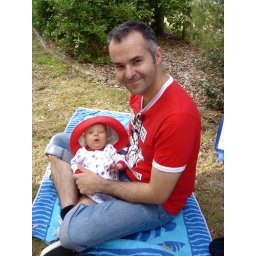
Two bald boys fighting over 1 hat